ROVER

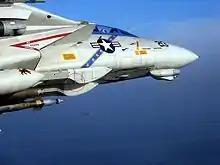
An F-14D(R) Super Tomcat with the ROVER transmit antenna circled. USS "Theodore Roosevelt" (CVN-71) in the background.

ROVER III capability was added to the F-14D Super Tomcat during its last deployment. It was first used by VF-31 and VF-213 on their last cruise with the F-14 Tomcat in 2005 and 2006. Within days of the modification teams arrival on the USS "Theodore Roosevelt" (CVN-71) all F-14 Tomcats had complete ROVER capability. Before ROVER, ground controllers had to rely on "visual talk-ons" to hunt enemy ground forces and would use a map to guide pilots where they needed to go. A joint VF-31/VF-213 investigation revealed that it would be possible to modify the F-14D Super Tomcat with off-the-shelf technology for only 800 dollars per aircraft.